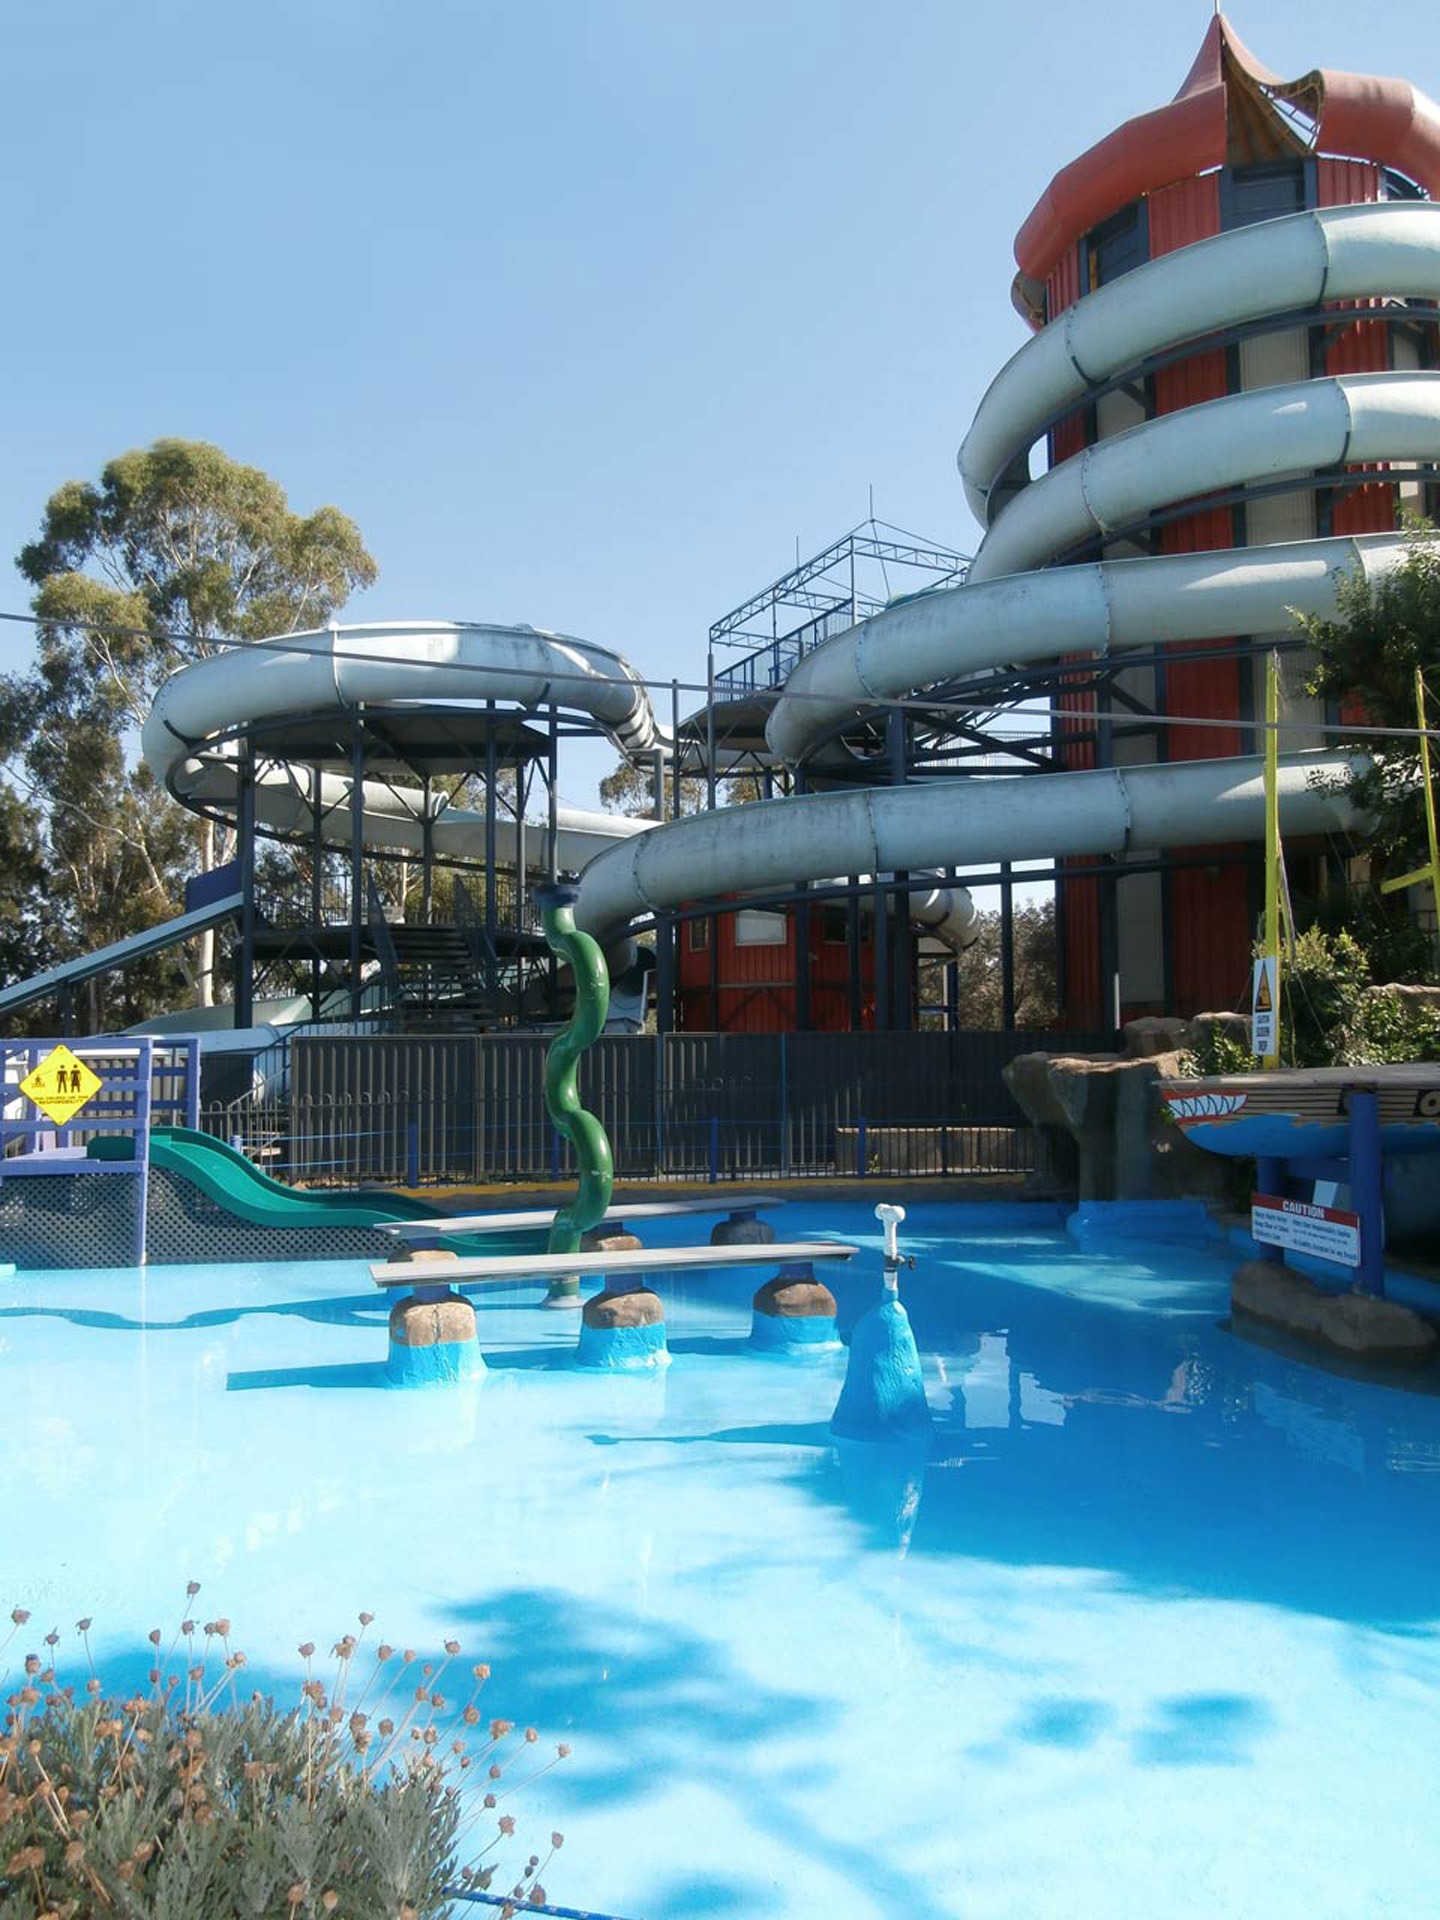
water, recreation, pool, amusement park, splash, swimming pool, park, leisure, swimming, fun, aqua, resort, waterpark, waterslide, water park, slide, amusement, canberra, aquapark, outdoor recreation, nonbuilding structure, resort town, big splash